Brush-tailed rock-wallaby

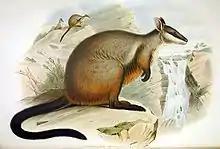
Illustration in Gould's "The Mammals of Australia" by H. C. Richter, 1863

Found along the Great Dividing Range in fragmented populations that remain after its historical contraction in range from the east and south. The southern edge of the range is the Grampians, and no further west than the Warrumbungles range in New South Wales. The northernmost groups have remained less affected by ecological changes, these are found in southeast Queensland.